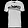
Label: T - shirt / top